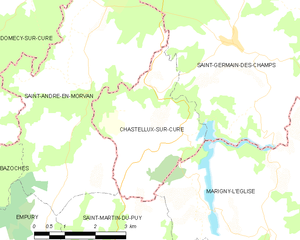
Carte des communes françaises Chastellux-sur-Cure